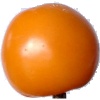
Label: yellow_tomato